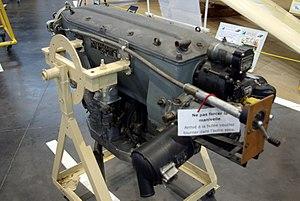
Moteur Snecma (Régnier) 4L08 au musée régional de l'air d'Angers-Marcé.